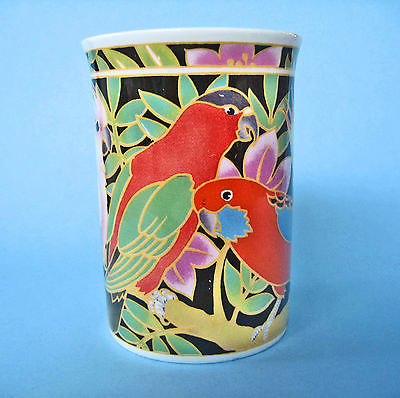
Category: mug